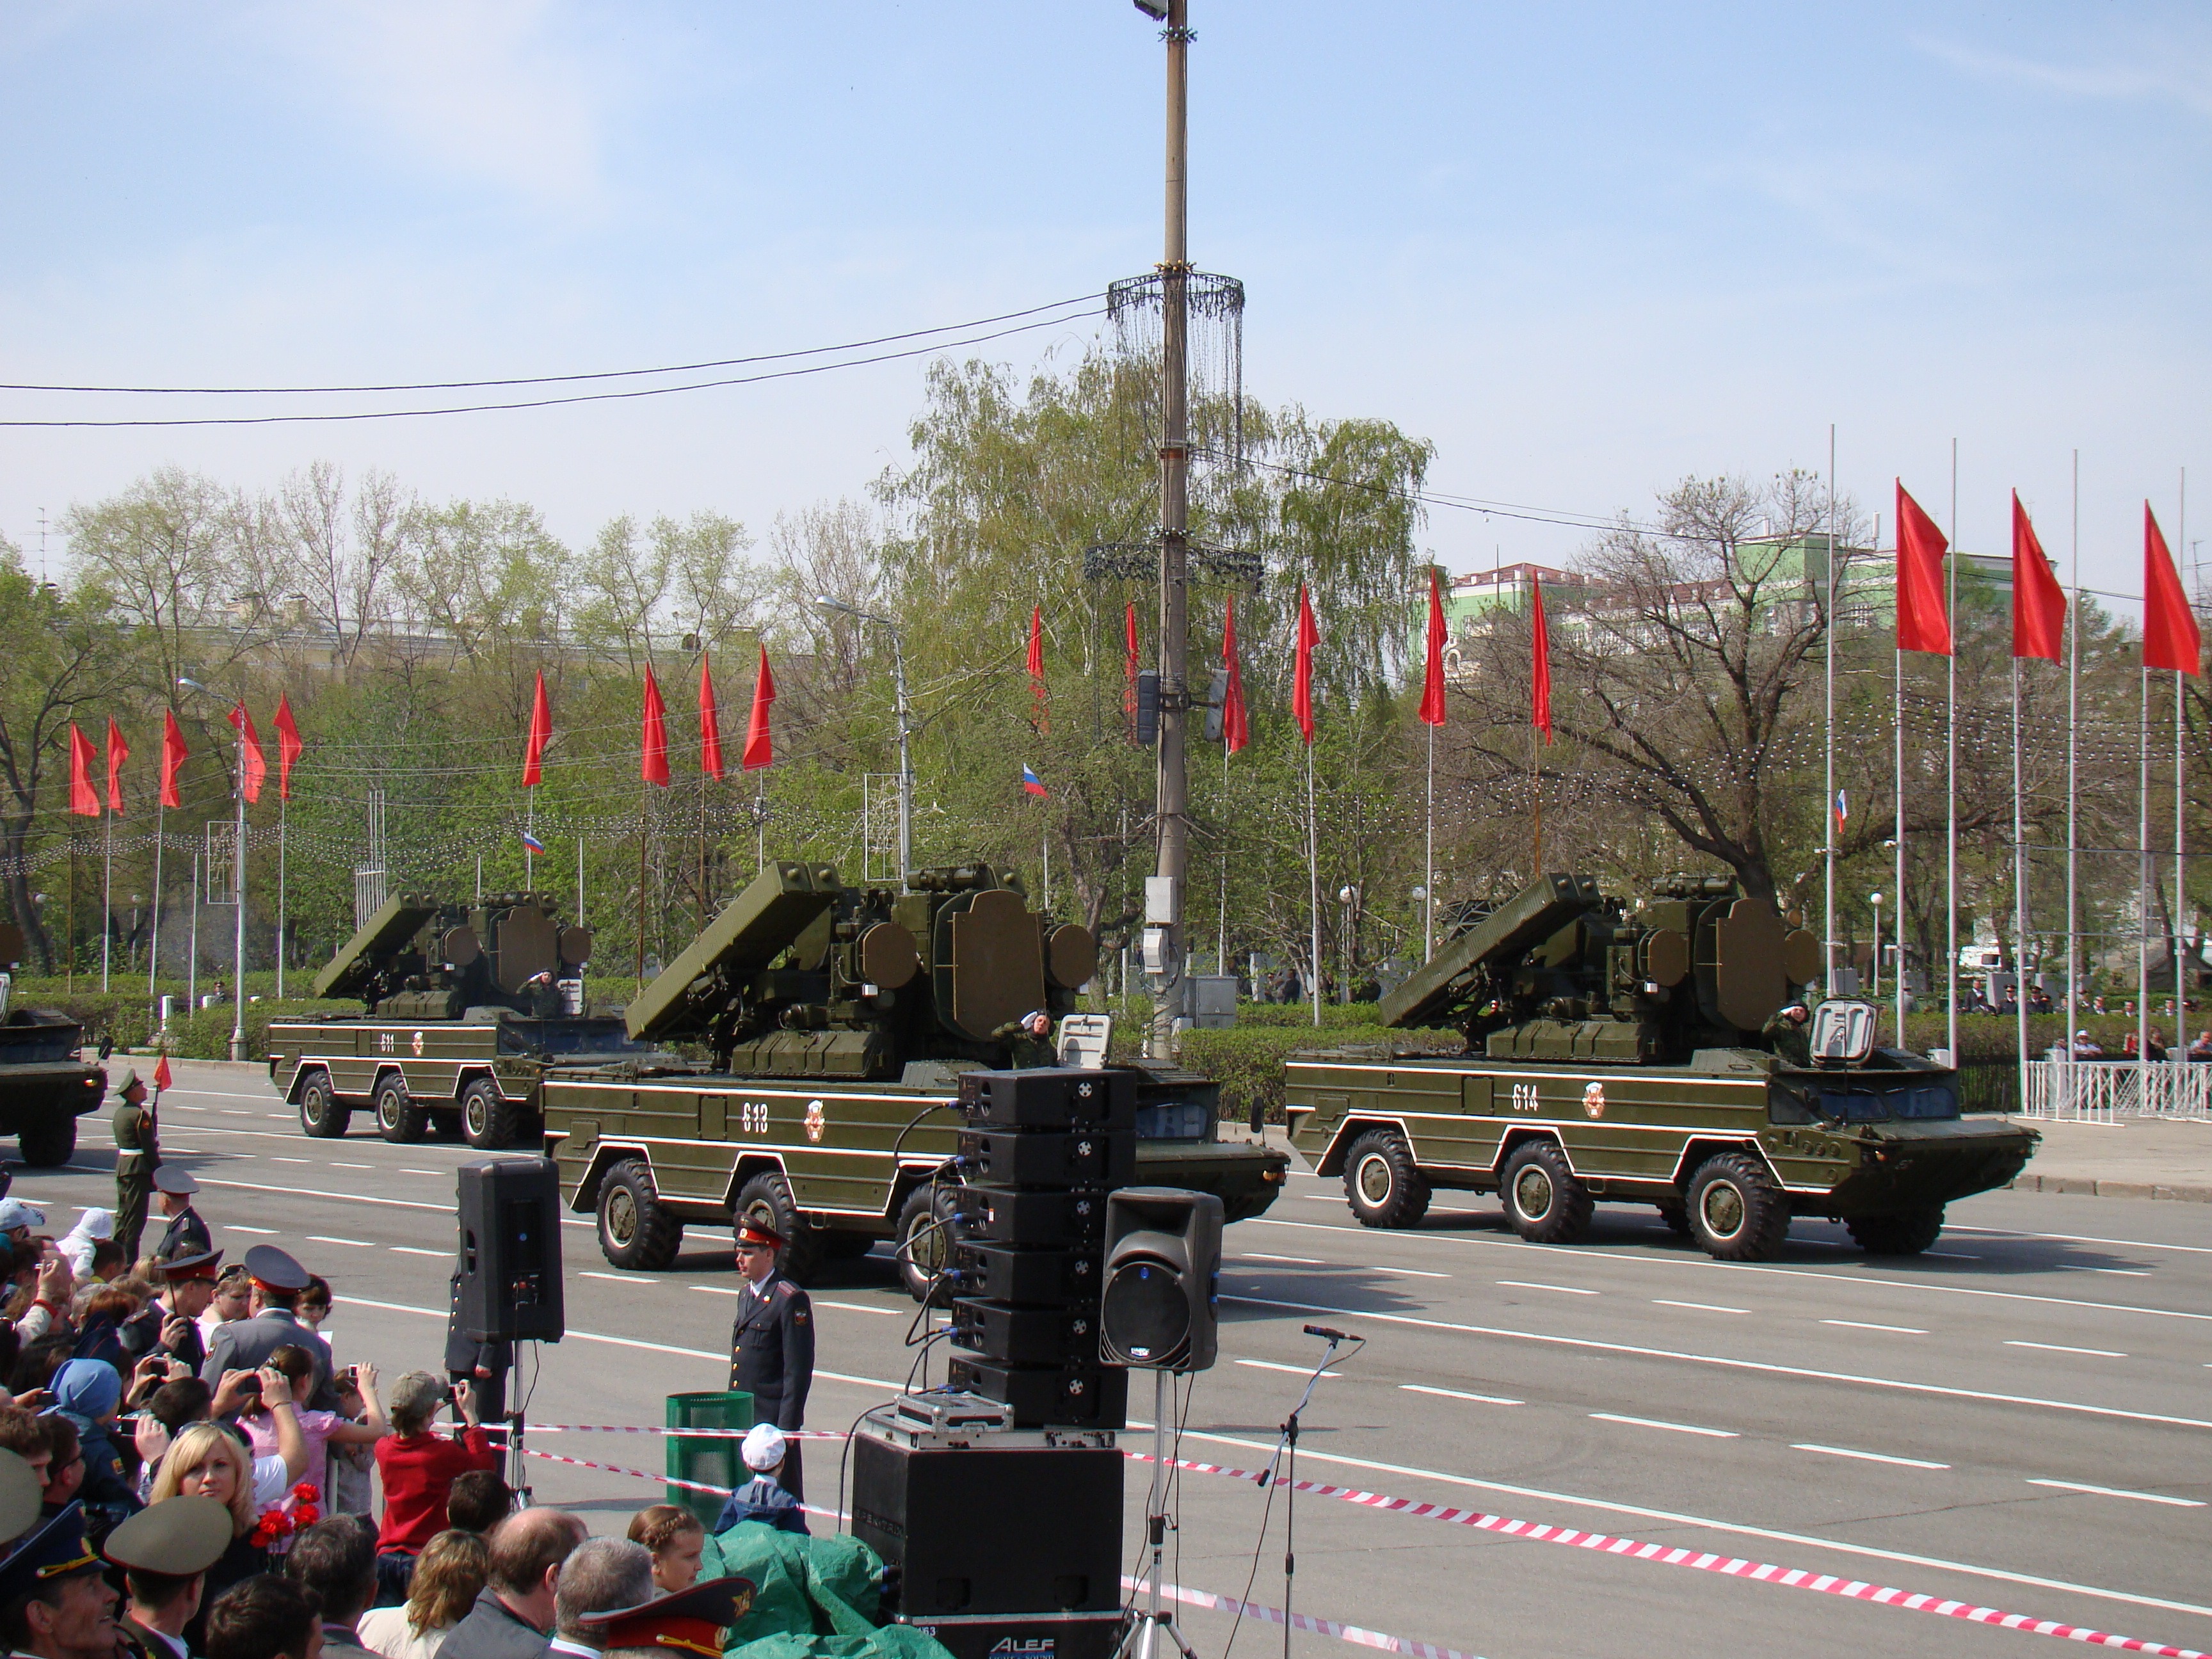
downtown, transport, vehicle, parade, memorial, area, russia, victory day, samara, adms wasp, surface to air missile system